Nepenthes jamban

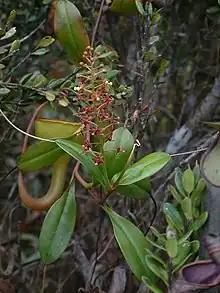
Unlike "N. jacquelineae", "N. jamban" has only one-flowered pedicels

"Nepenthes jamban" belongs to a group of related Sumatran species that includes "N. dubia", "N. inermis", "N. jacquelineae", and "N. tenuis". It shares with these species features such as infundibulate pitchers which are wholly glandular on their inner surfaces, bracteate inflorescences, and sessile leaves. All of these "Nepenthes" produce very viscous pitcher fluid.